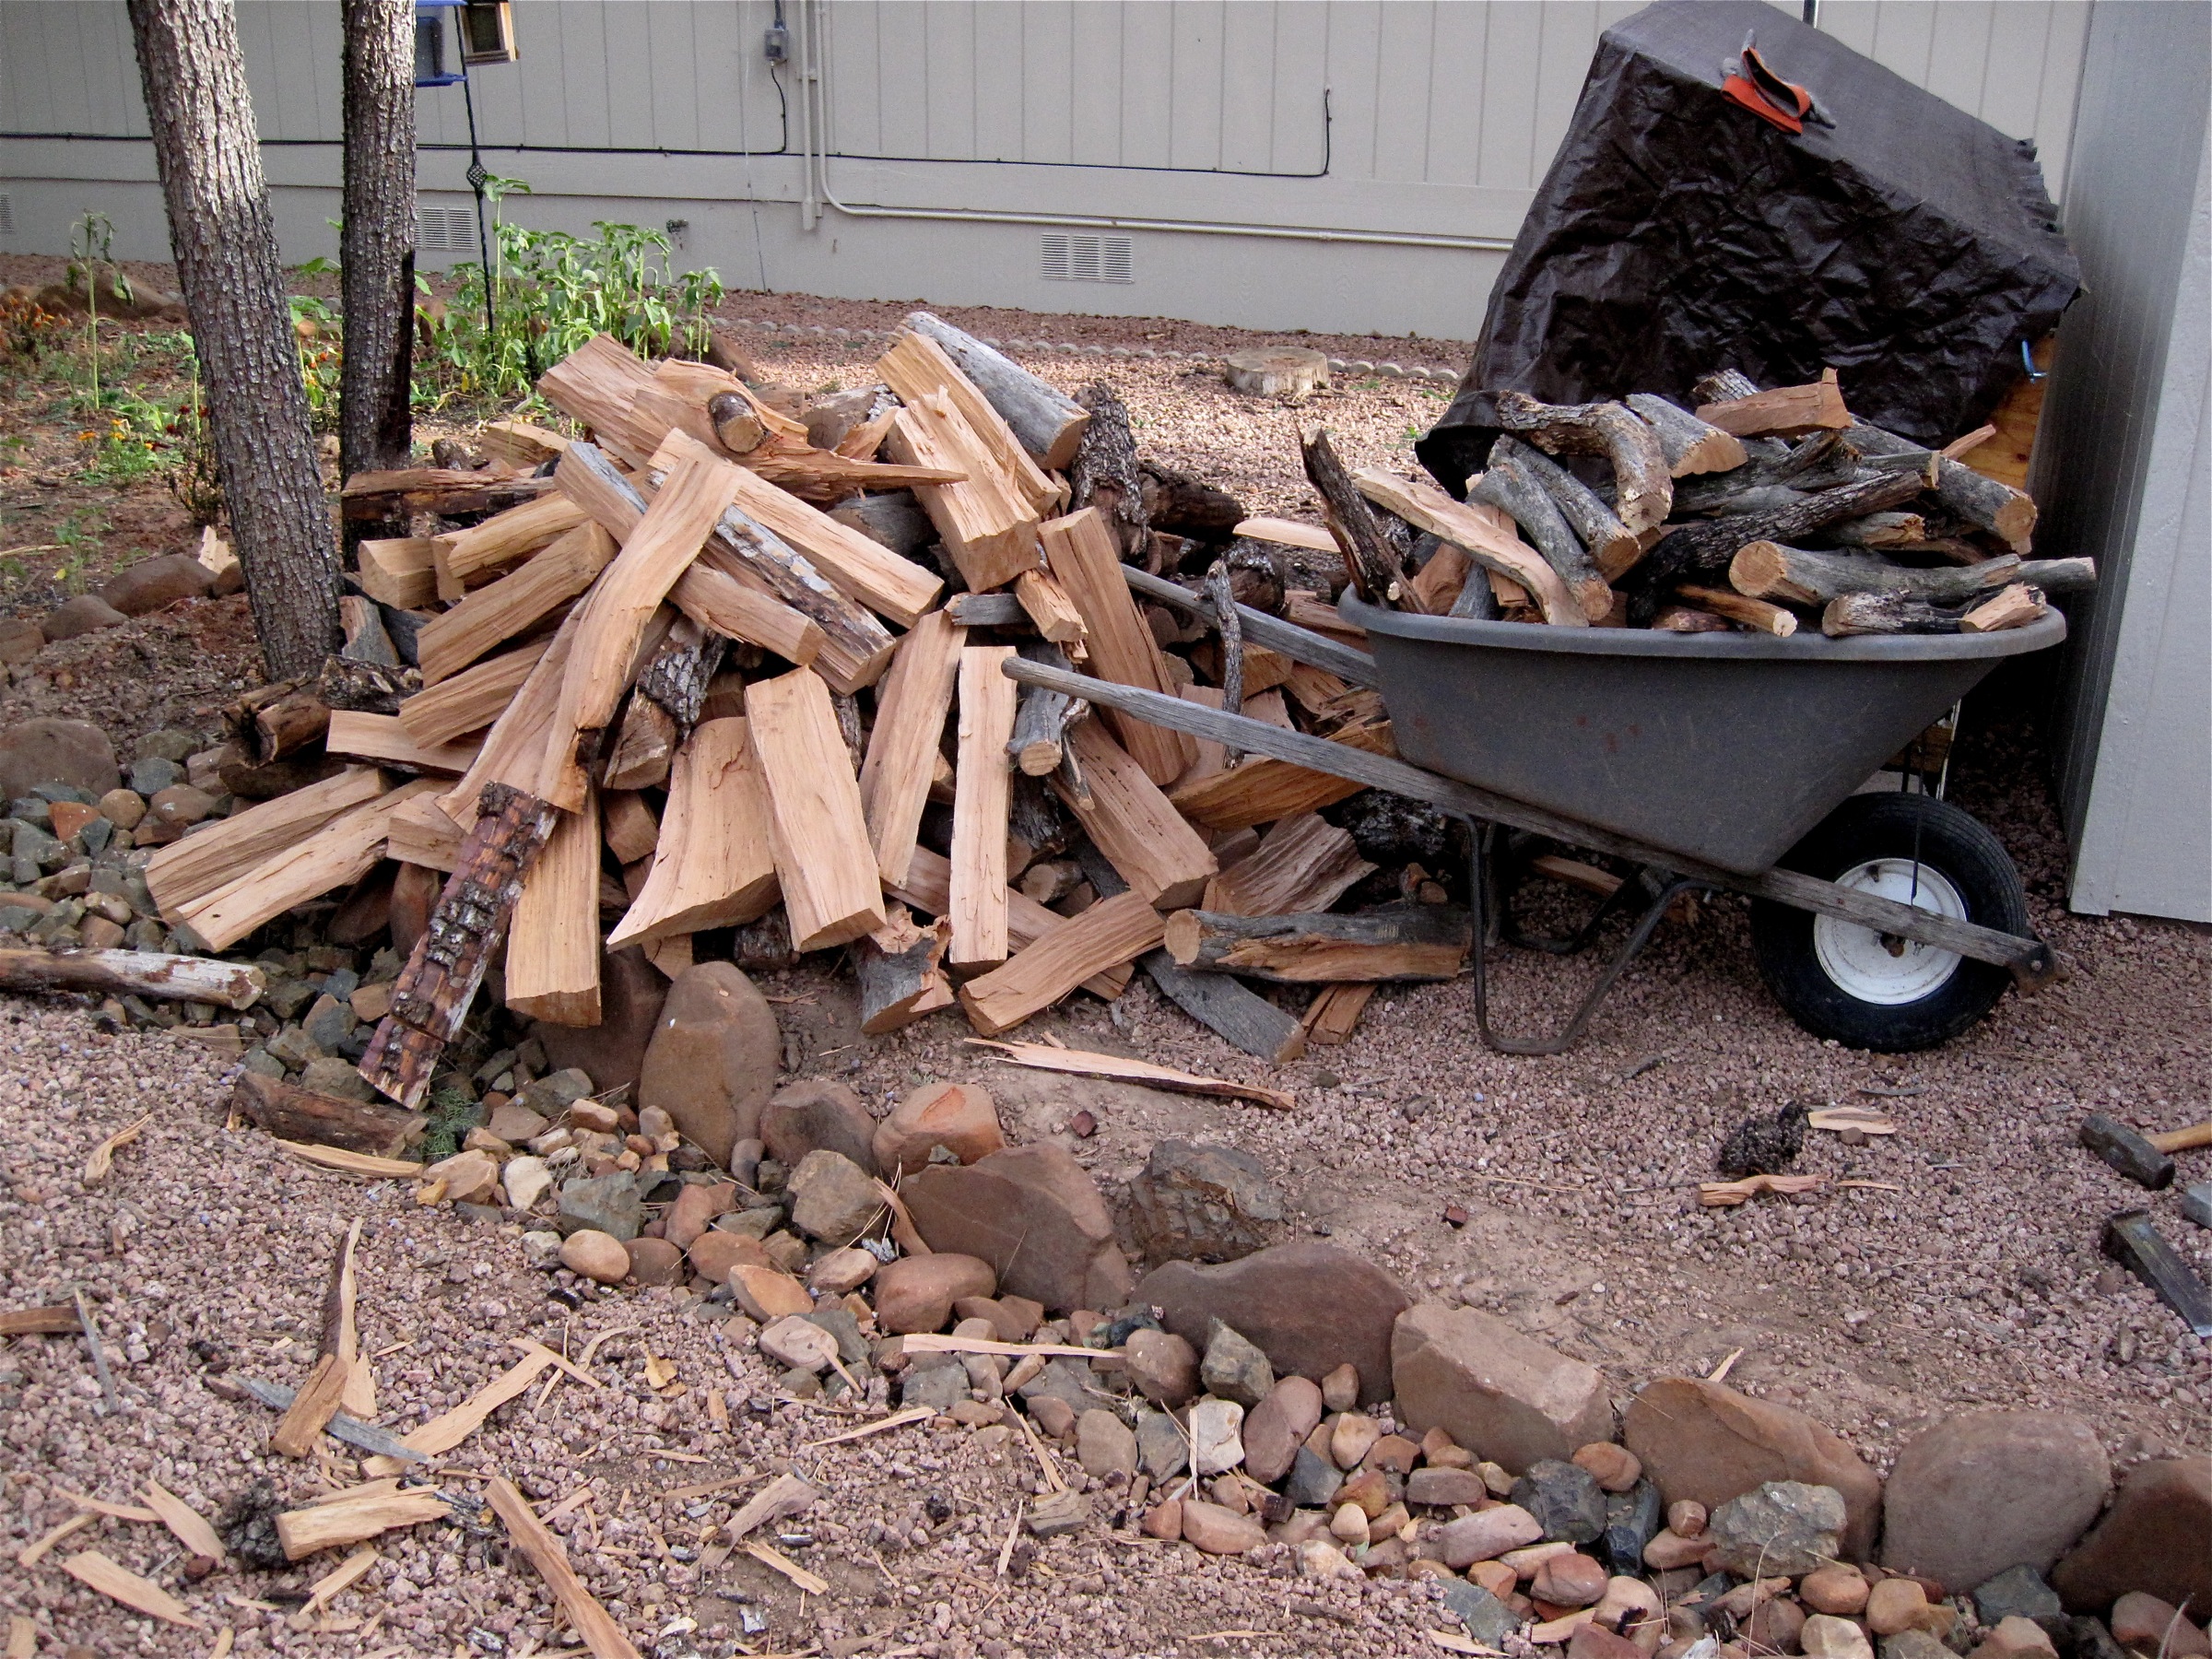
wood, soil, rubble, waste, earthquake, scrap, geological phenomenon